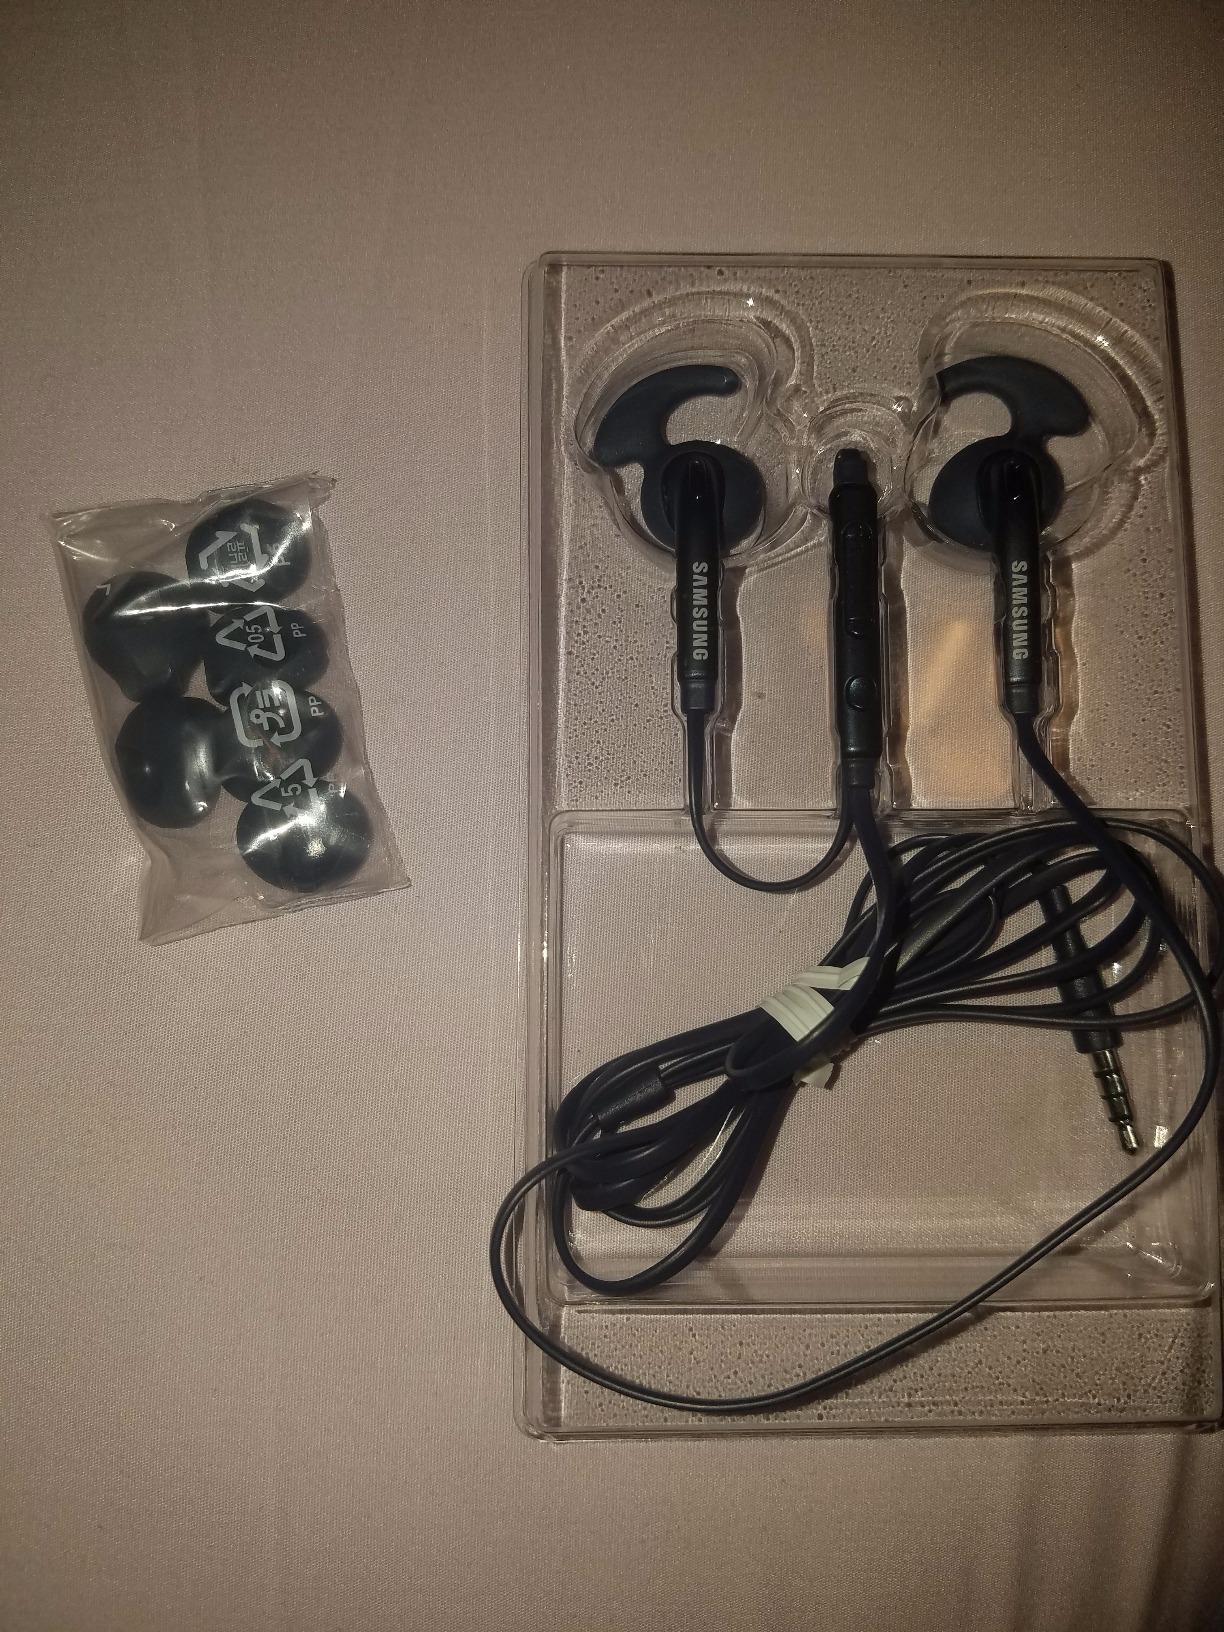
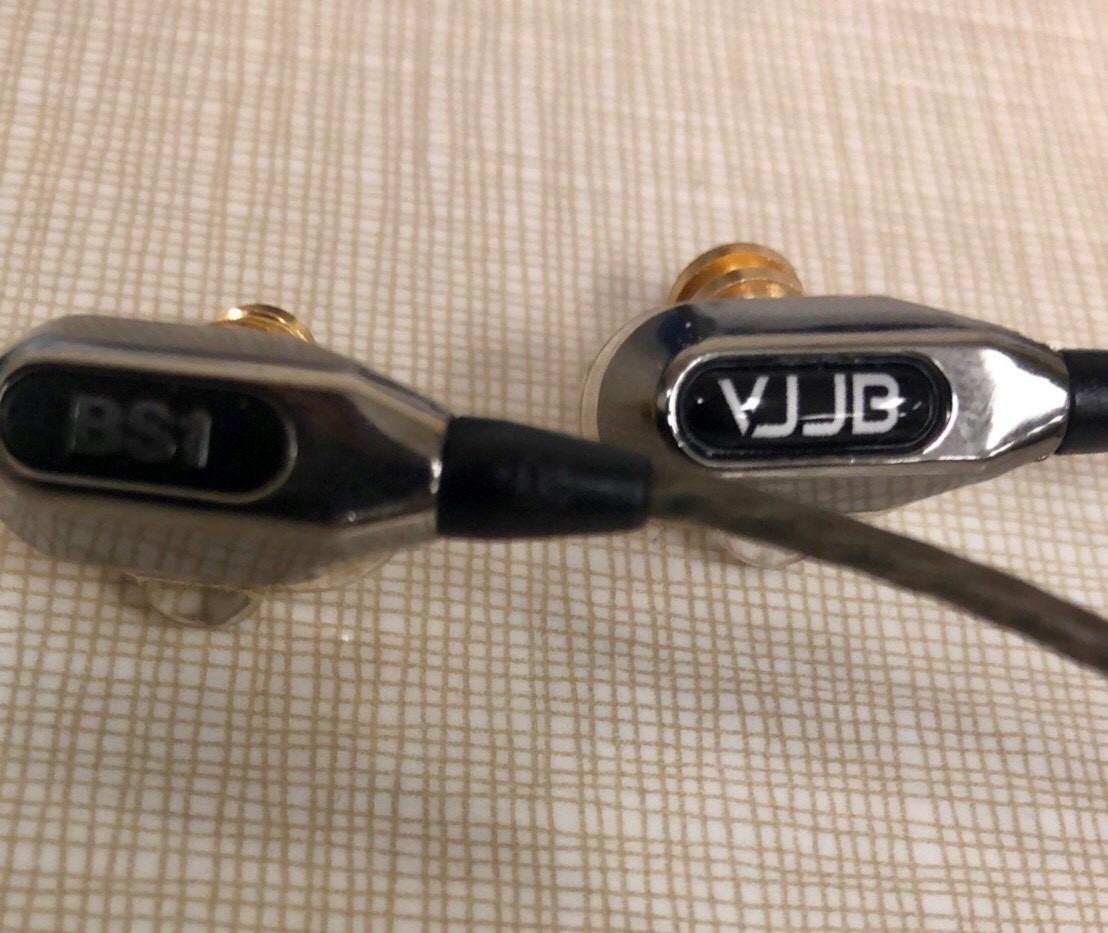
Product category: headphones
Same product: no